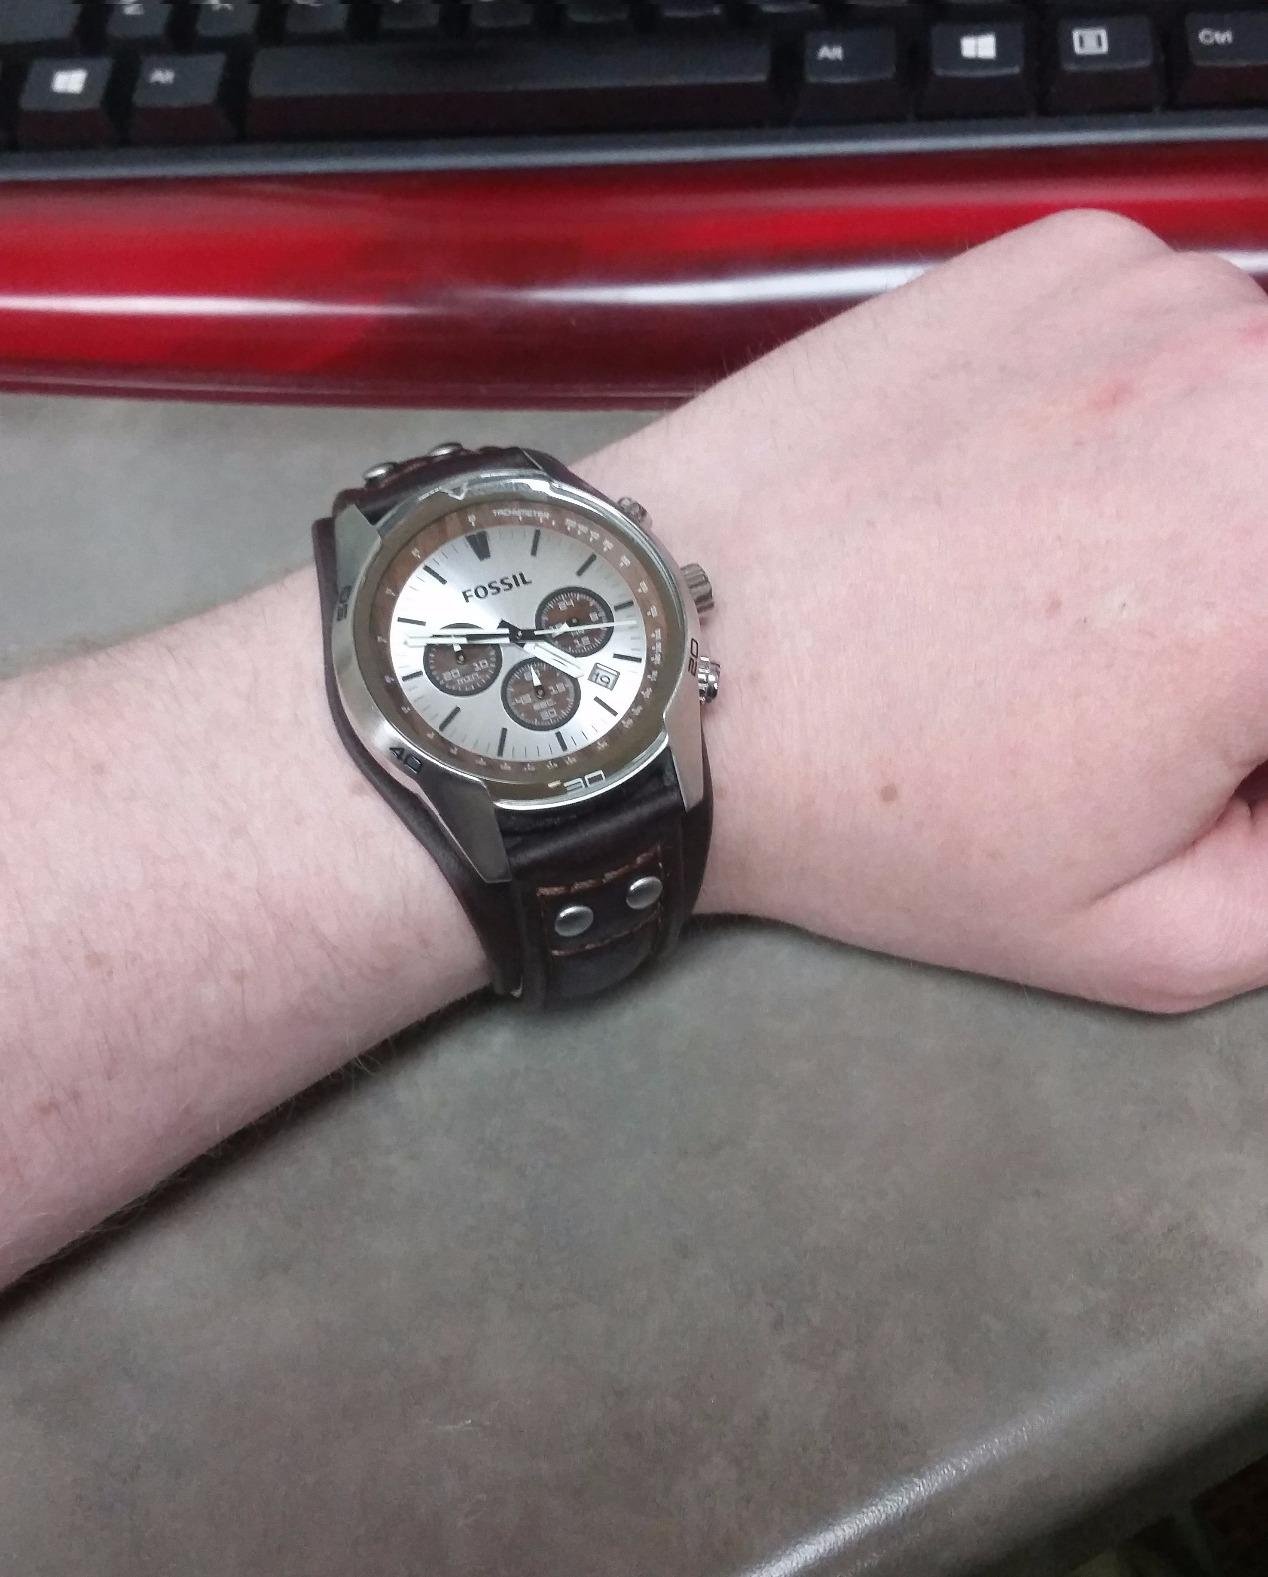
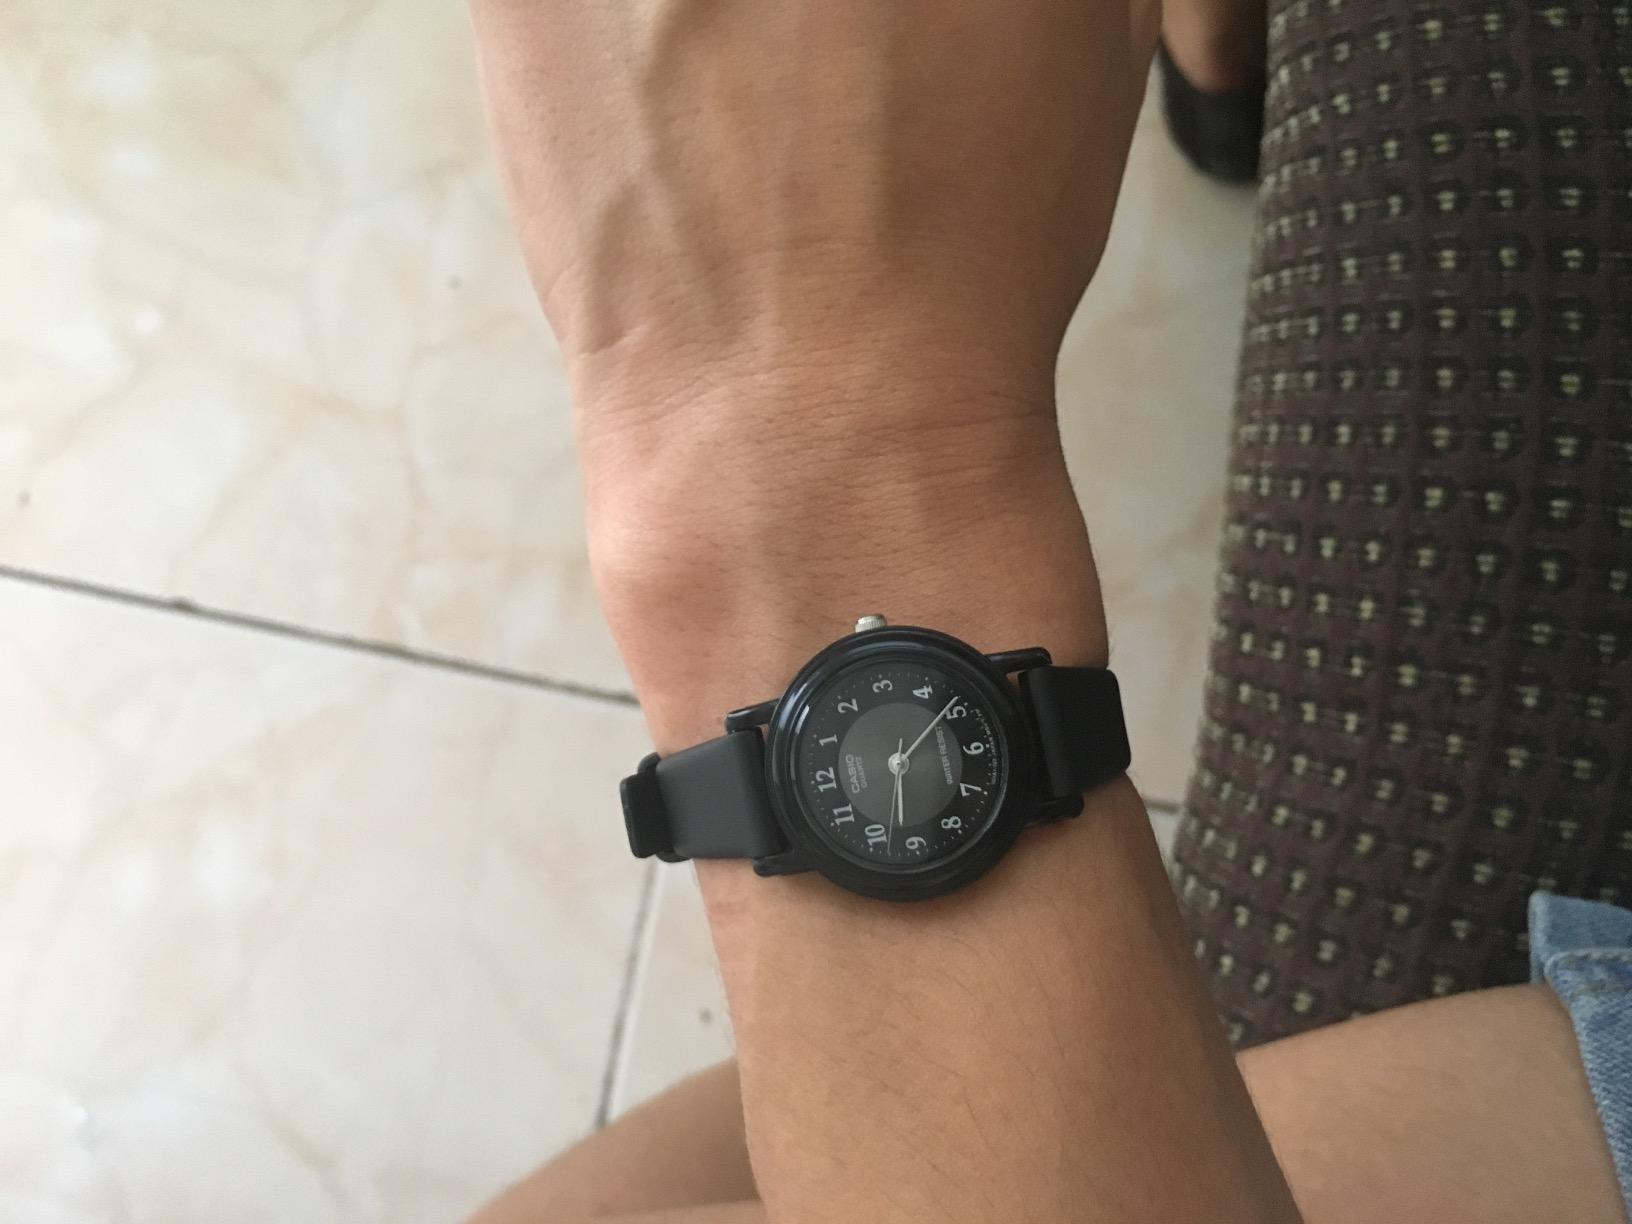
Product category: accessories_watch
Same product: no